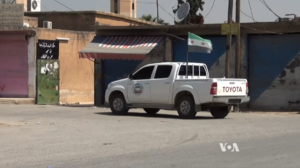
Véhicule de l'ASL à Tall Abyad c. 24 juin 2015
Liwa al-Tahrir est un groupe rebelle de la guerre civile syrienne fondé en 2014.